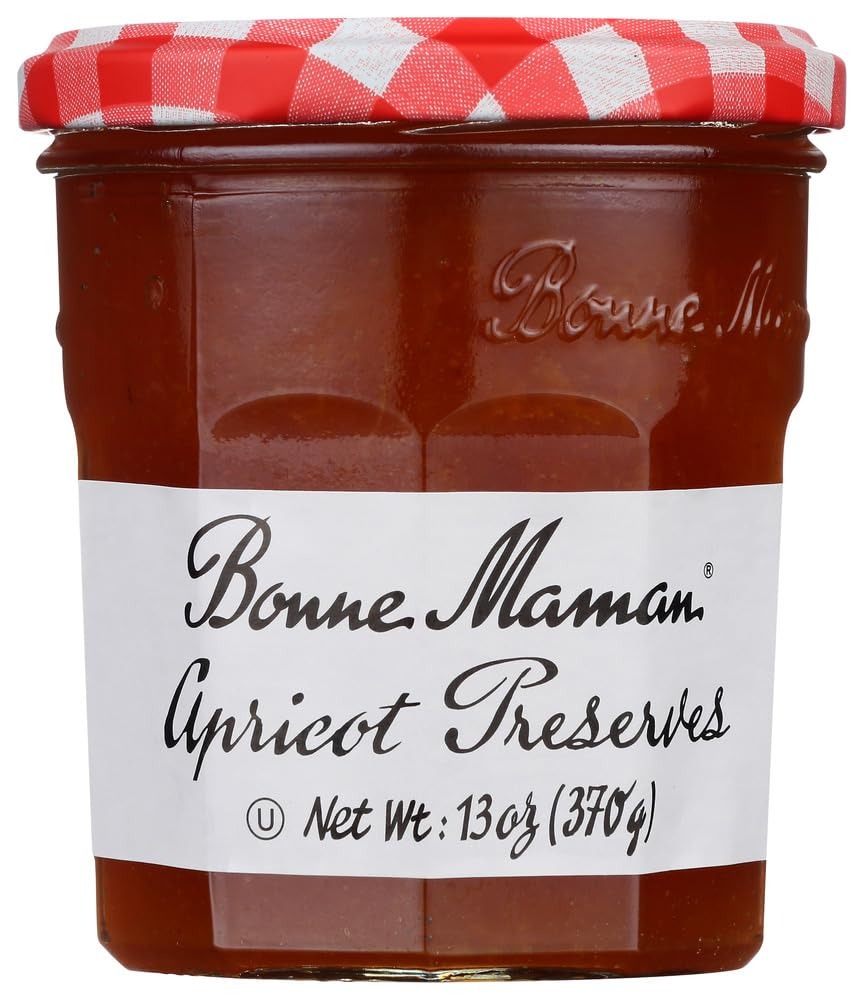
Item Name: Bonne Maman Apricot Preserves, 13-Ounce Jars (Pack - 2)
Product Description: Bonne Maman Apricot Perserve - Pack 2 - Each Pack 13 ounce
Value: 26.0
Unit: Ounce

Price: 6.19